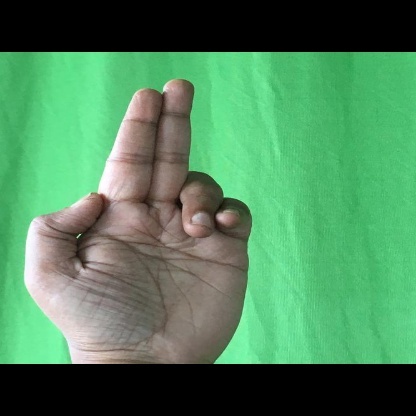
Mudra: Ardhapathaka